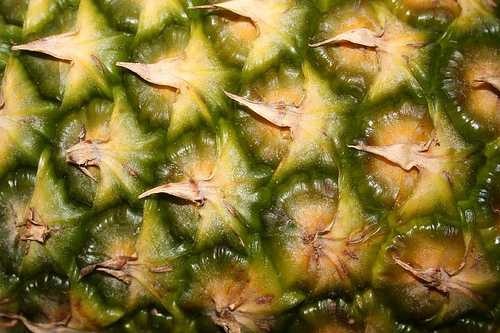
Label: Pineapple